Pengold

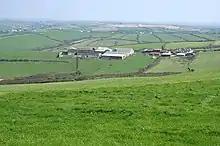
Pengold Farm

Pengold is a hamlet near St Gennys in Cornwall, England, UK. Pengold is southwest of Higher Crackington.